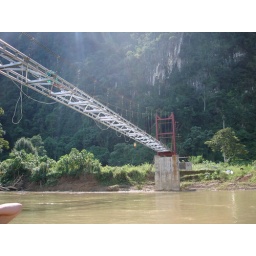
bridge over the river xong